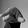
ASL letter: Q